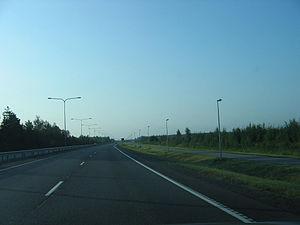
La Route nationale 11 est une route nationale de Finlande menant de Nokia à Pori.
La route nationale 2 est une route nationale de Finlande menant de Vihti à Pori. Elle mesure 227 kilomètres de long.